NADPH oxidase

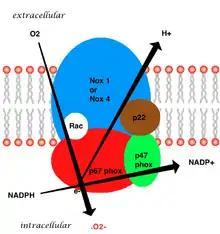
Vascular NAD(P)H generating a superoxide (coloured by subunit).

The whole structure of the membrane-bound vascular enzyme is composed of five parts: two cytosolic subunits (p47phox and p67phox), a cytochrome b558 which consists of gp91phox, p22phox and a small G protein Rac. Generation of the superoxide in vascular NADPH occurs by a one-electron reduction of oxygen via the gp91phox subunit, using reduced NADPH as the electron donor. The small G protein carries an essential role in the activation of the oxidase by switching between a GDP-bound (inactive) and GTP-linked (active) forms.